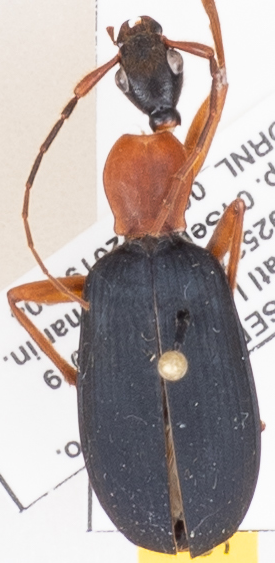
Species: Galerita bicolor
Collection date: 2019-09-04
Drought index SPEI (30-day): -0.026
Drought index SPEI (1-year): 2.09
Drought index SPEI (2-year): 2.09